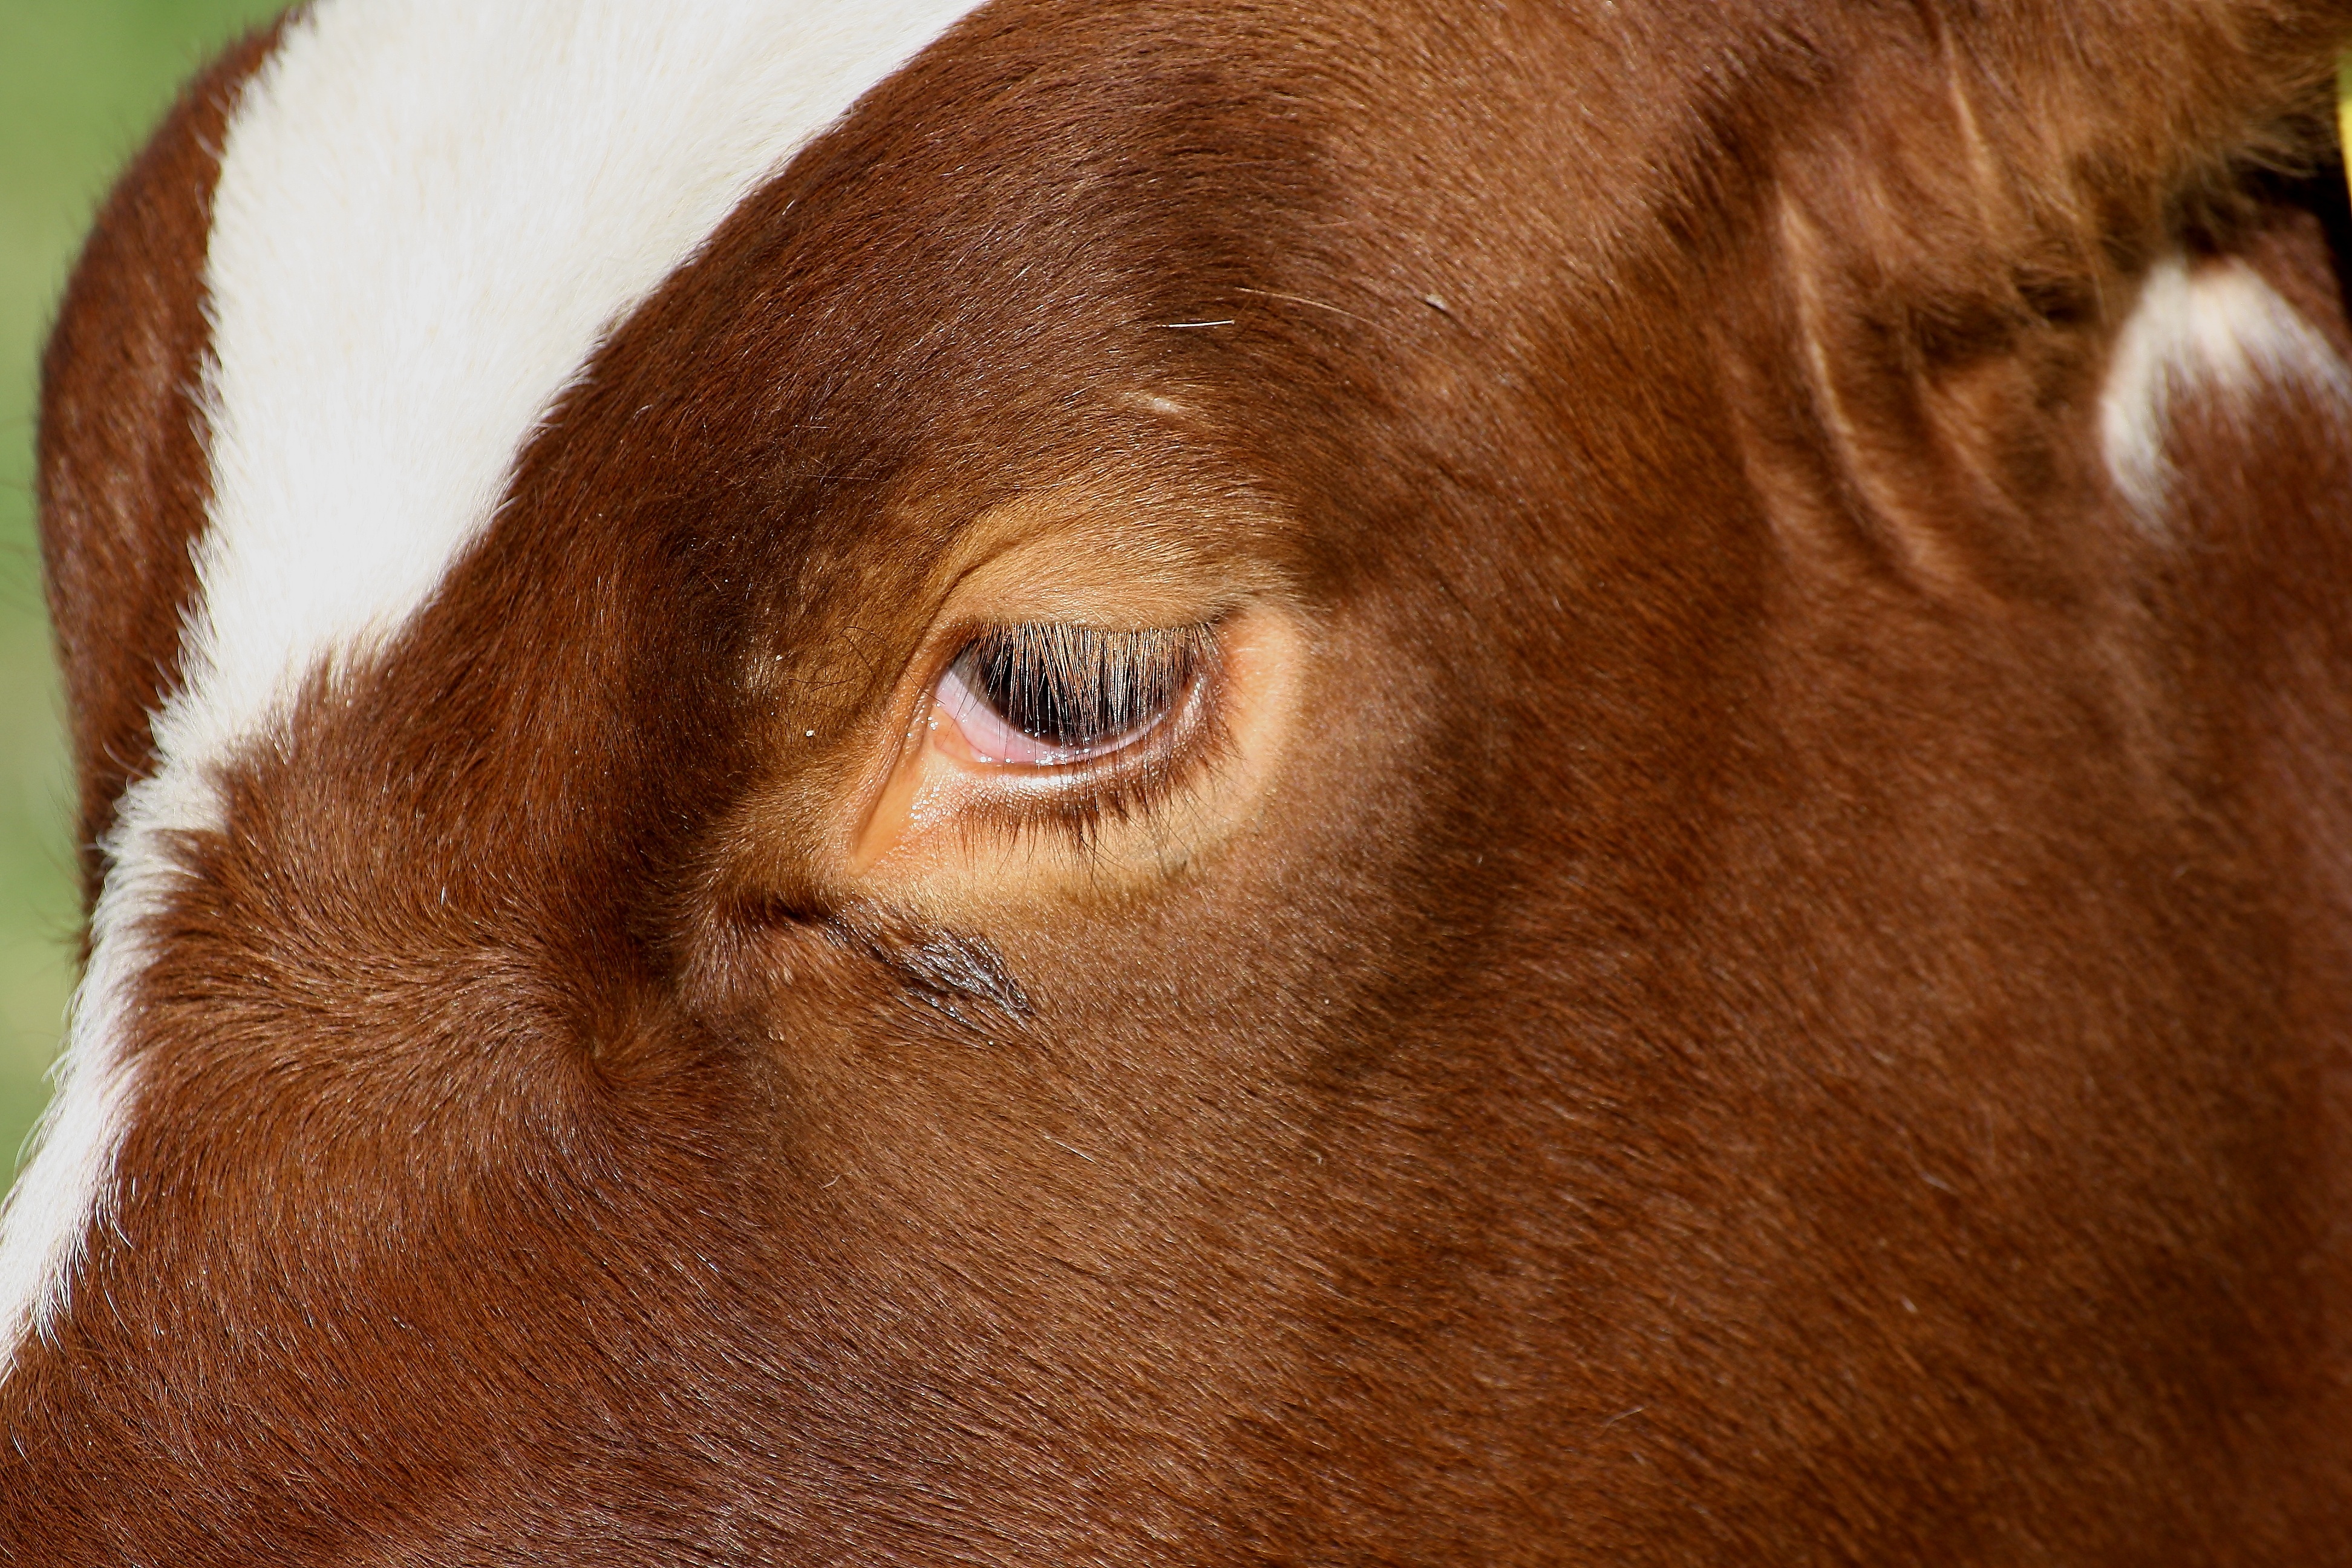
animal, fur, cow, pasture, livestock, horse, mammal, mane, agriculture, milk, close, calf, close up, nose, snout, eye, head, vertebrate, creature, mare, cattle like mammal, horse like mammal, animal eyes, kuhauge